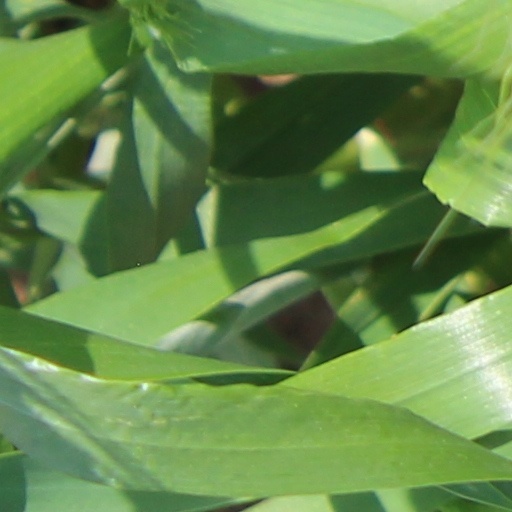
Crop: wheat